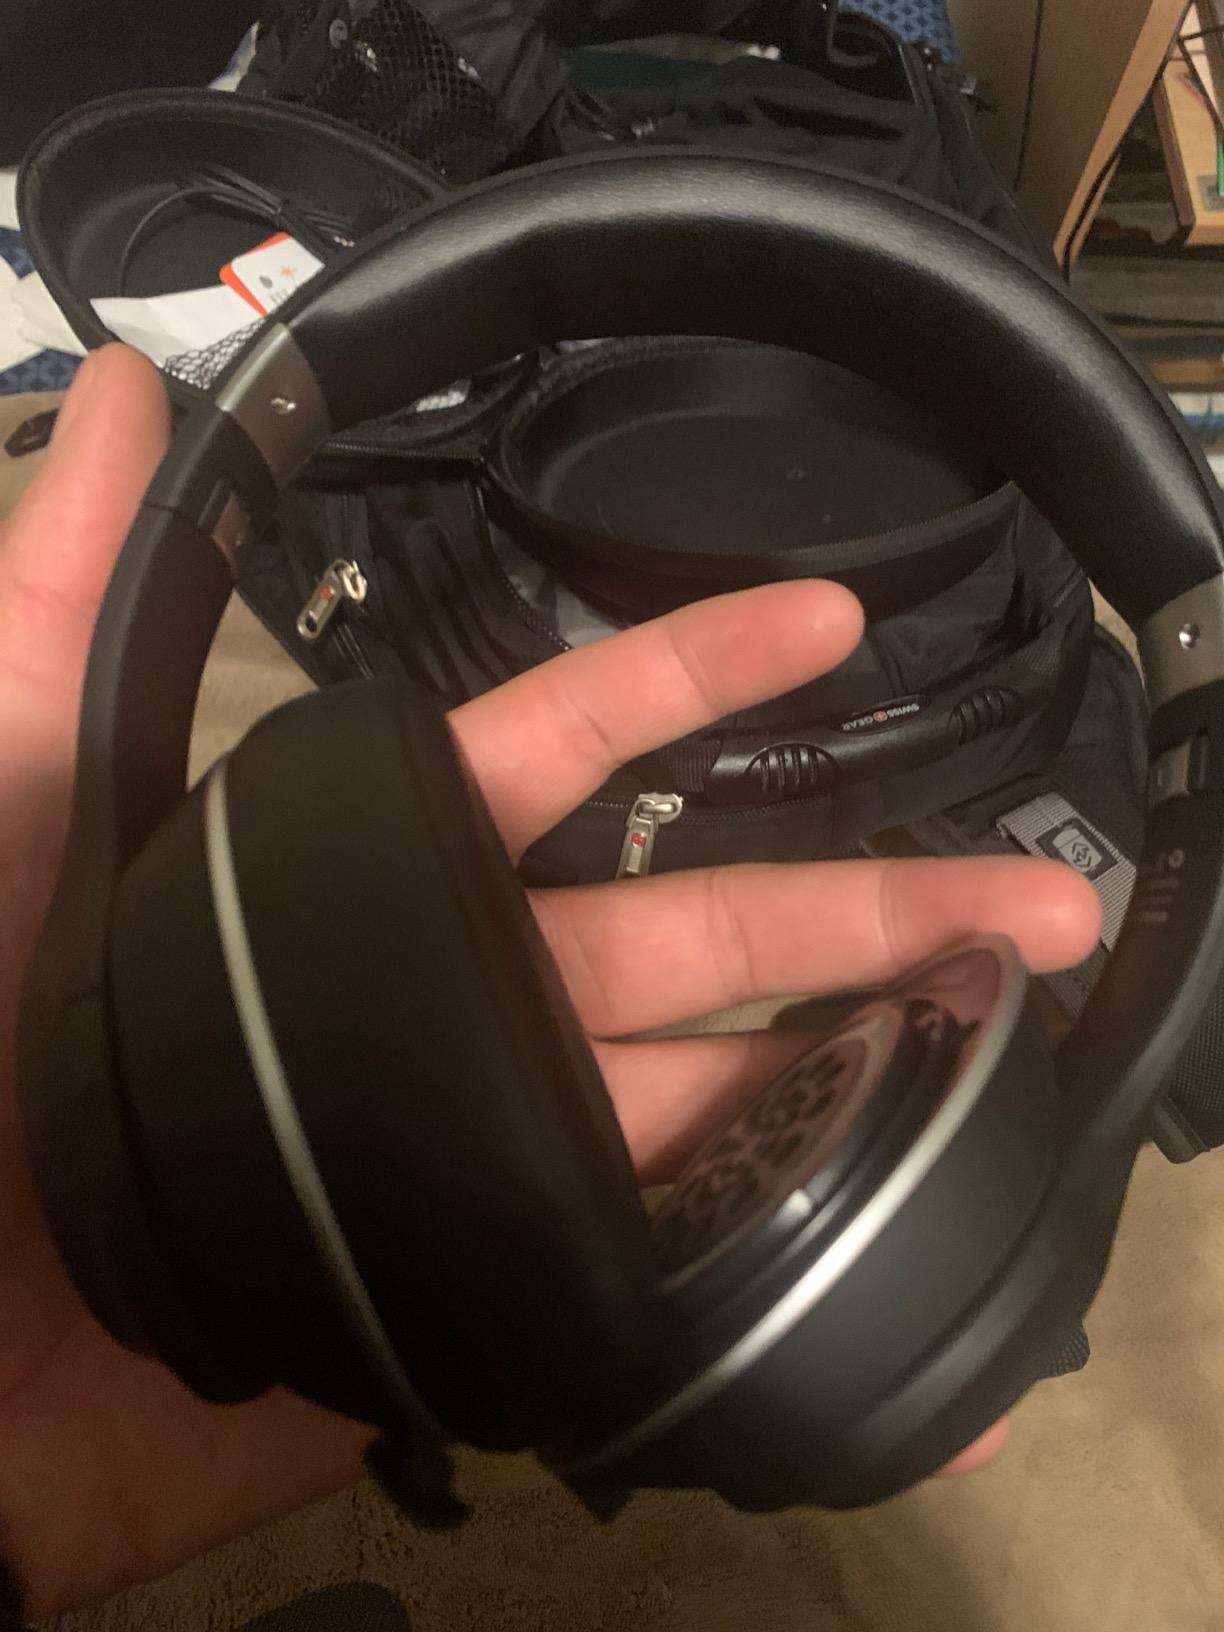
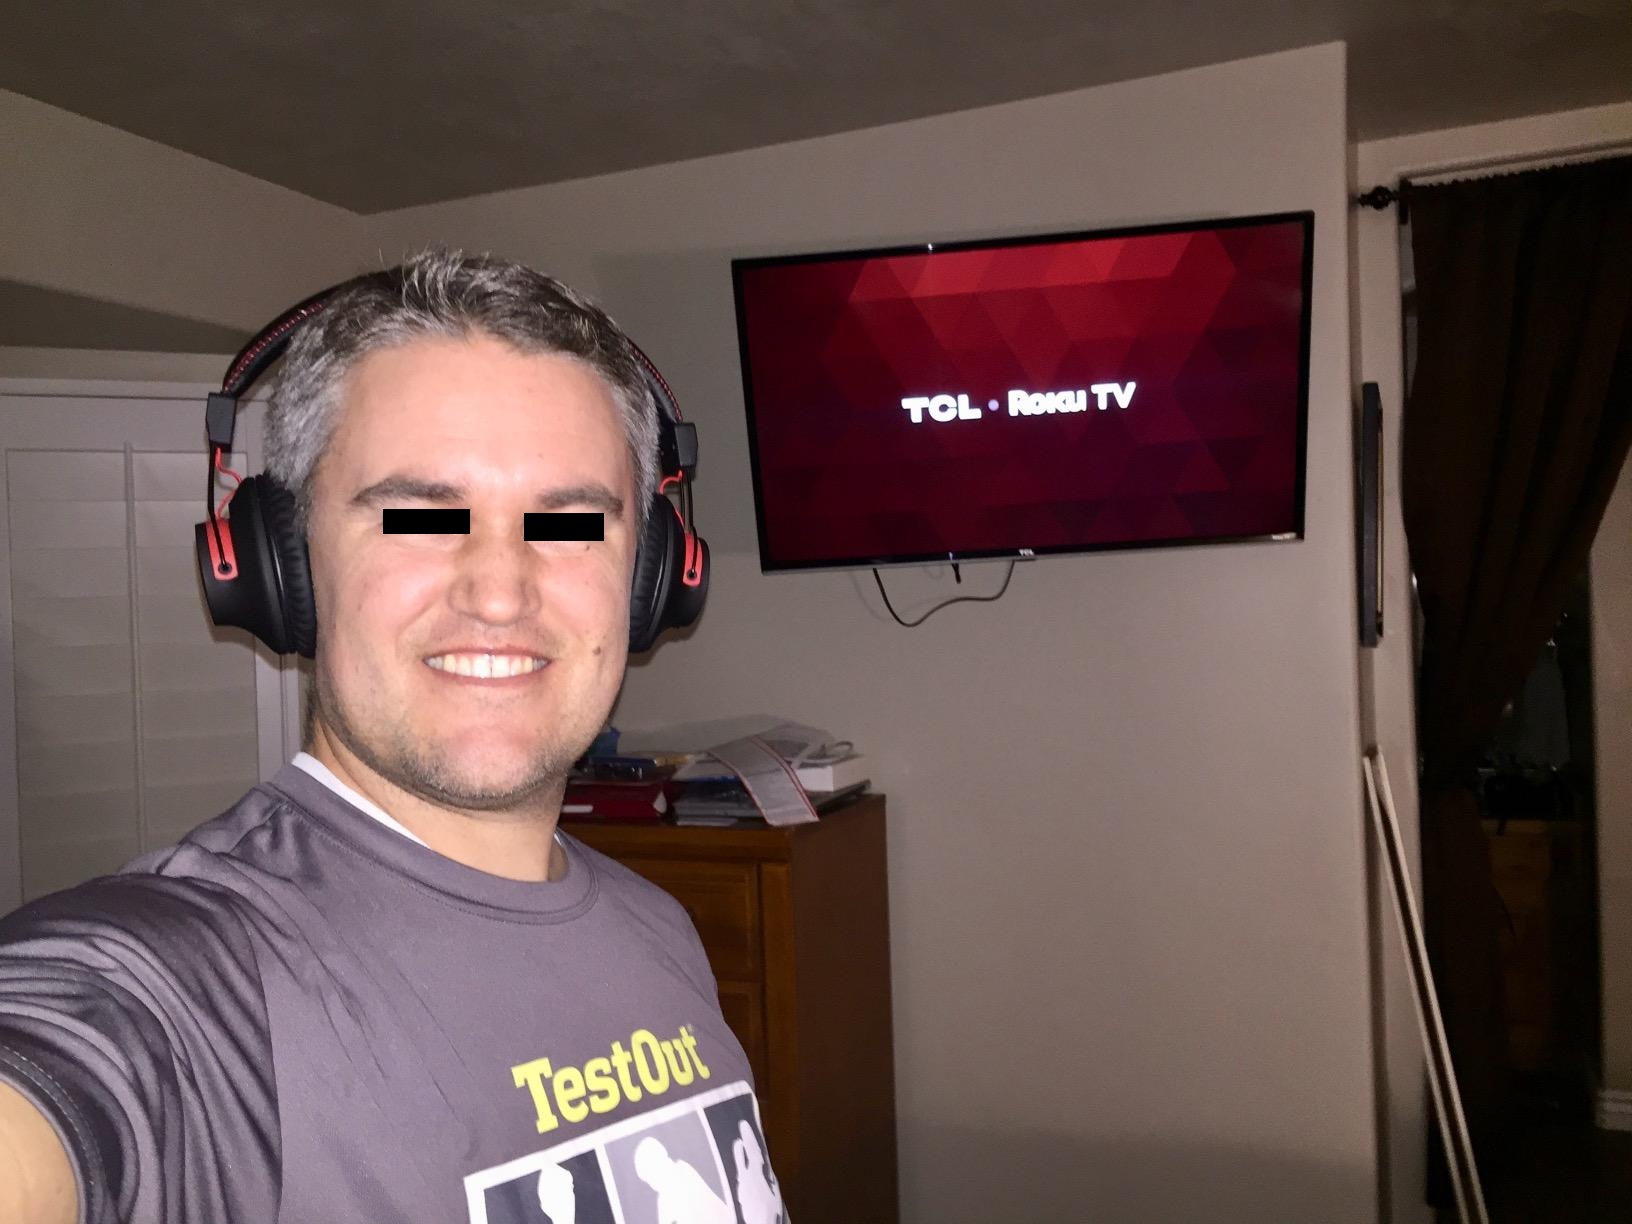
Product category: headphones
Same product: no